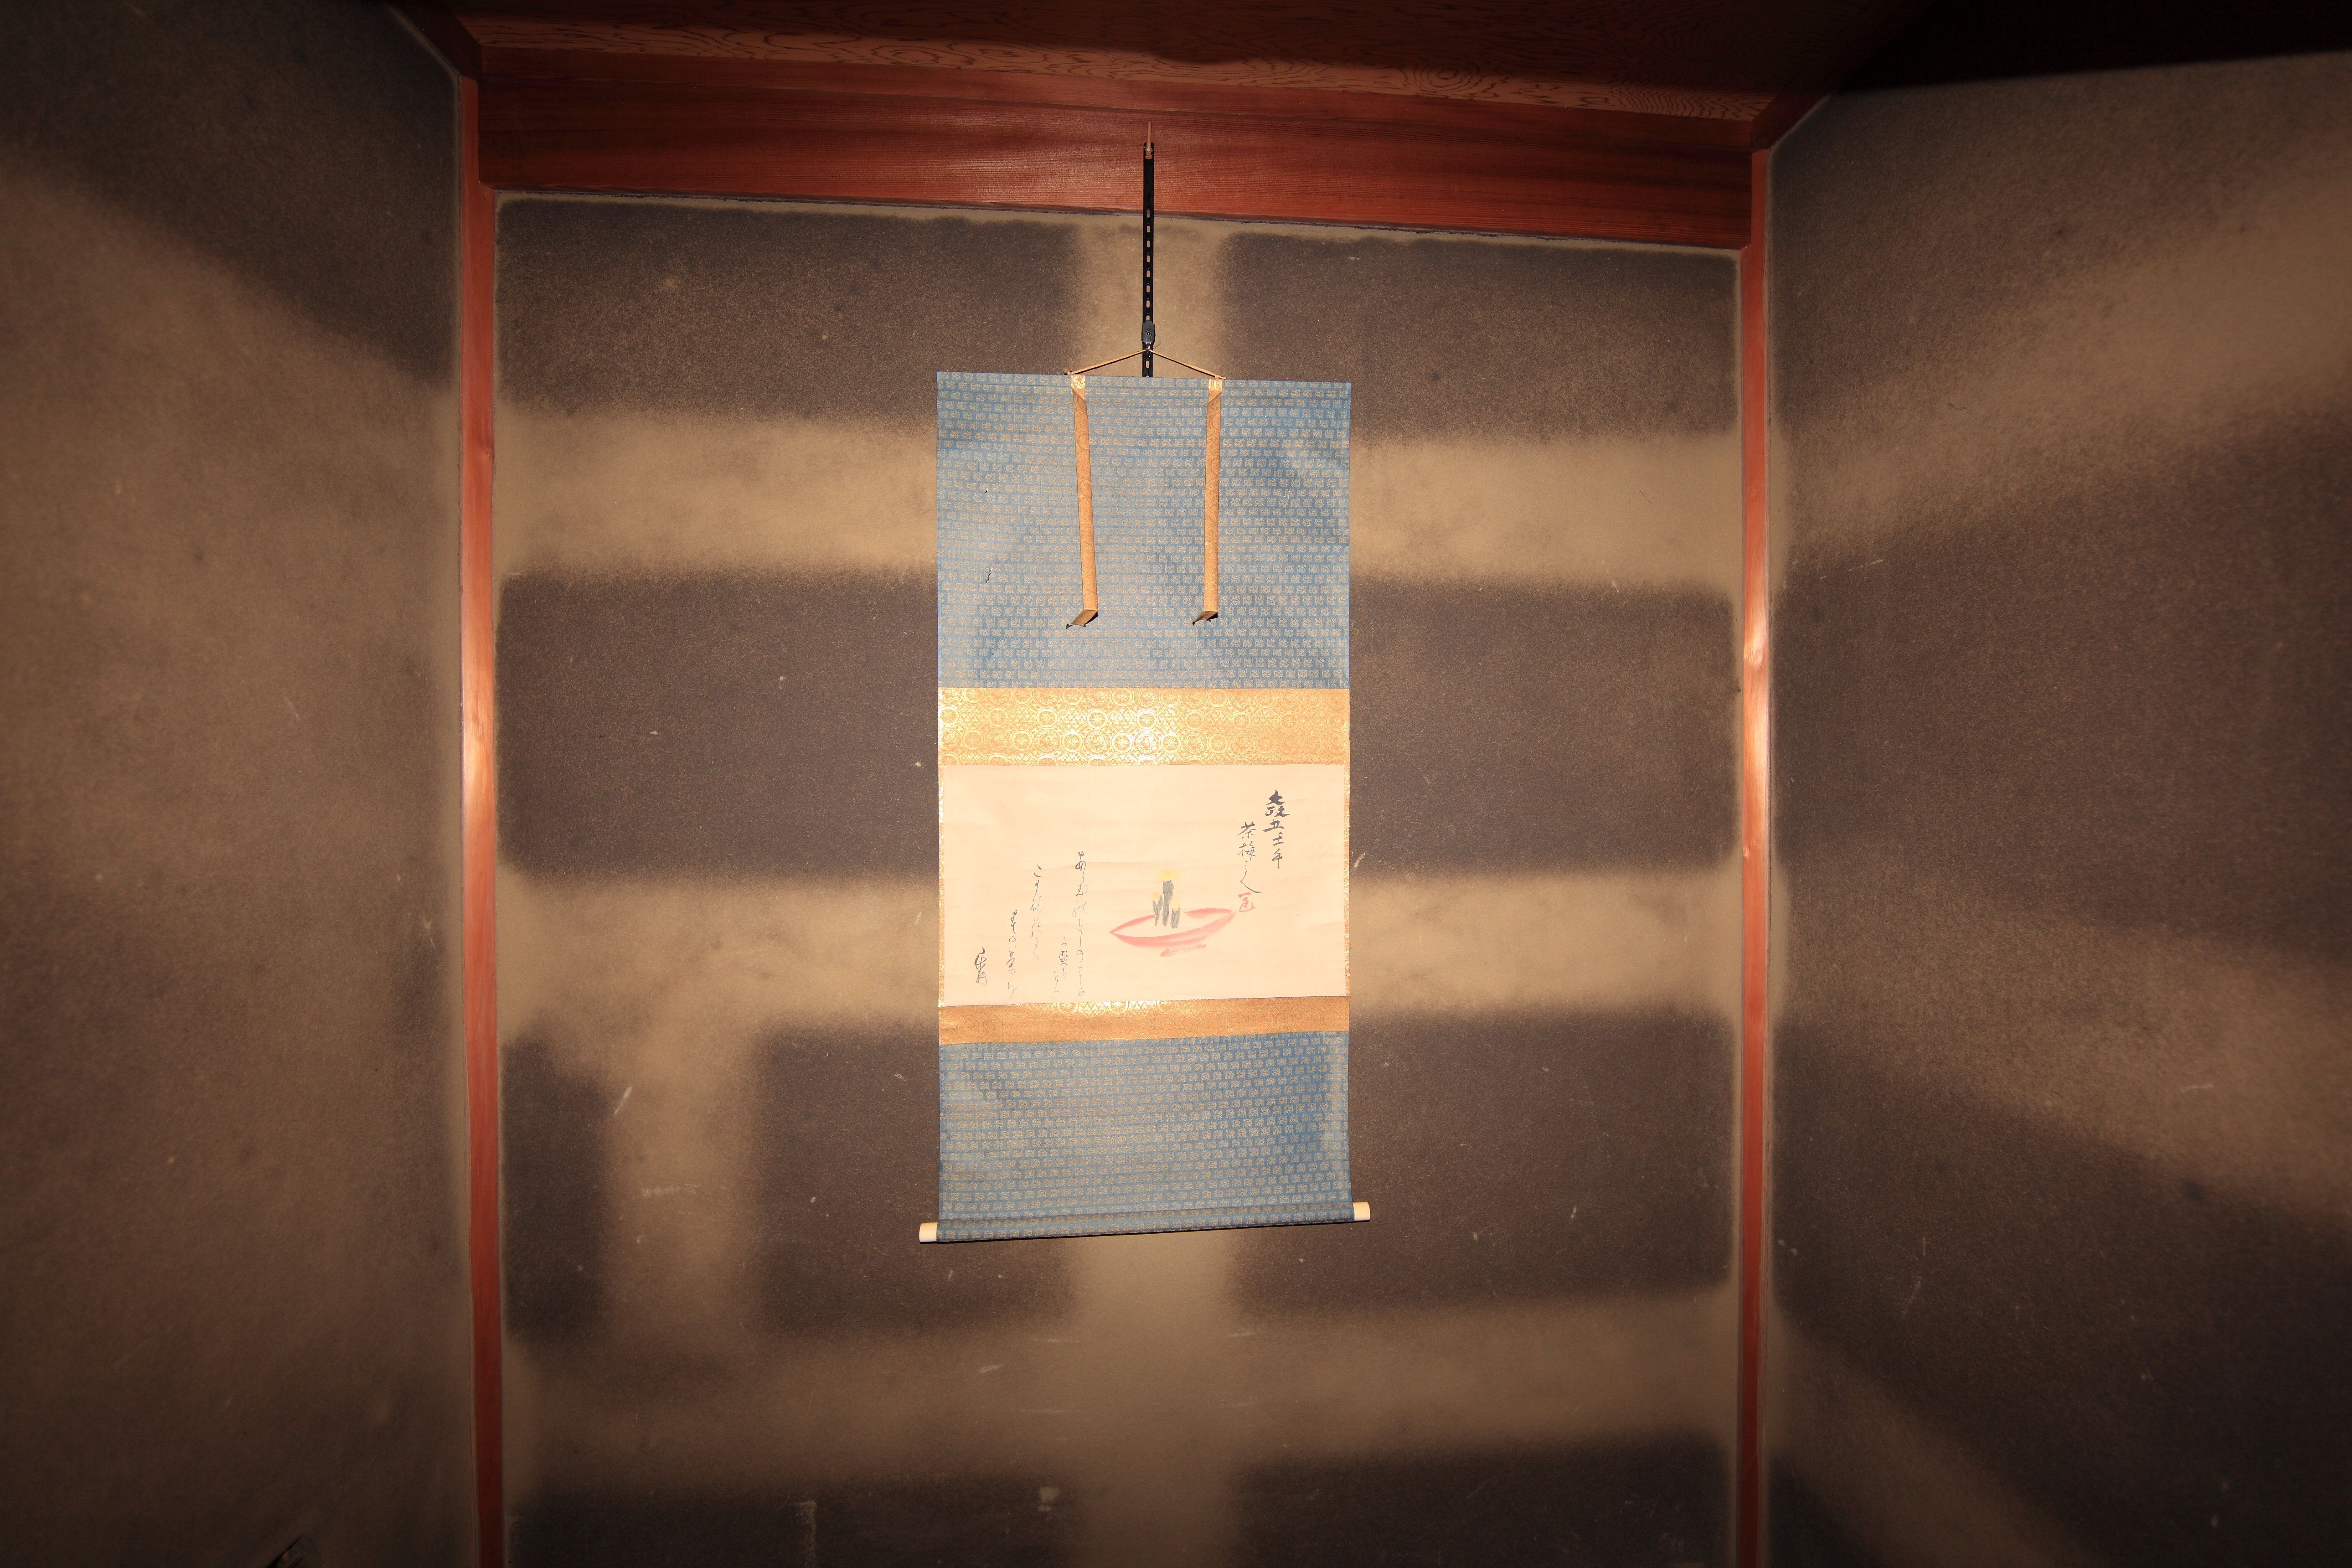
light, wood, house, interior, home, wall, high, museum, color, darkness, room, lighting, interior design, memorial, design, japanese, 5d, style, hires, shape, markii, traditional, hi, res, resolution, saitama, hikigun, tohyama, kawajimamachi, window covering